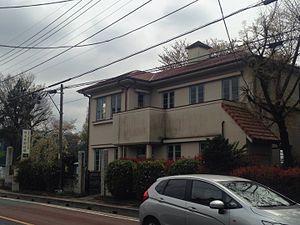
Ōi était un bourg du district d'Iruma, situé dans la préfecture de Saitama, au Japon.